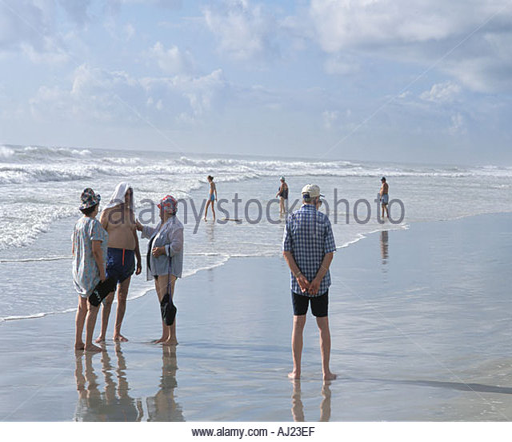
people socializing at the beach